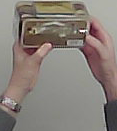
Product: rocher_chocolate